Antonio Grimani

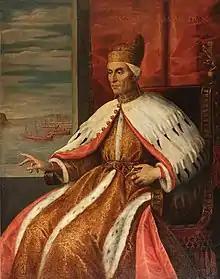
Posthumous portrait of Grimani

Antonio Grimani (28 December 1434 – 7 May 1523) was the Doge of Venice from 1521 to 1523. He had previously served as commander of the Venetian navy.